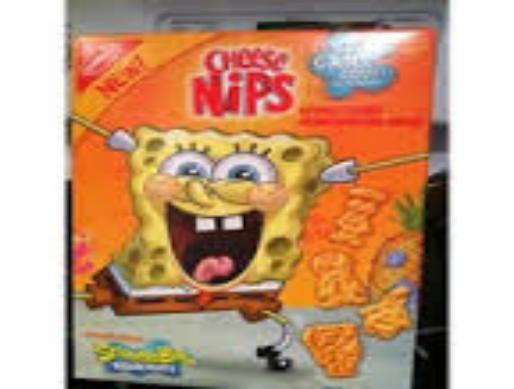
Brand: Cheese Nips
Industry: Food